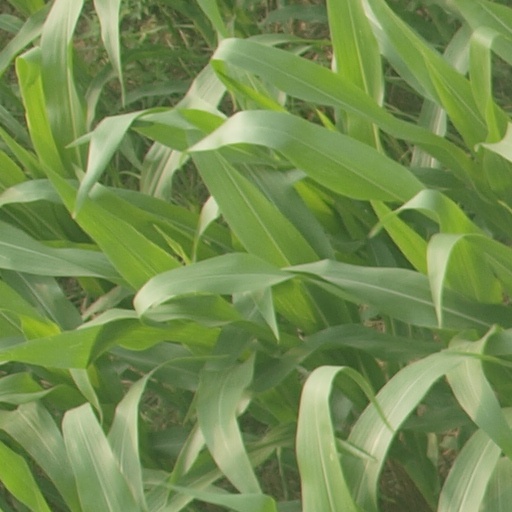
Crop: maize; corn